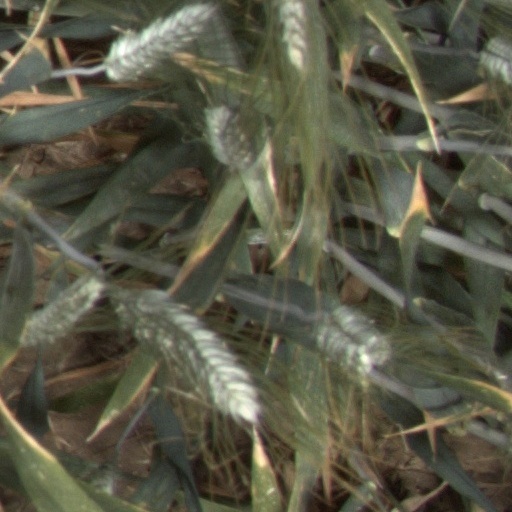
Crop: wheat